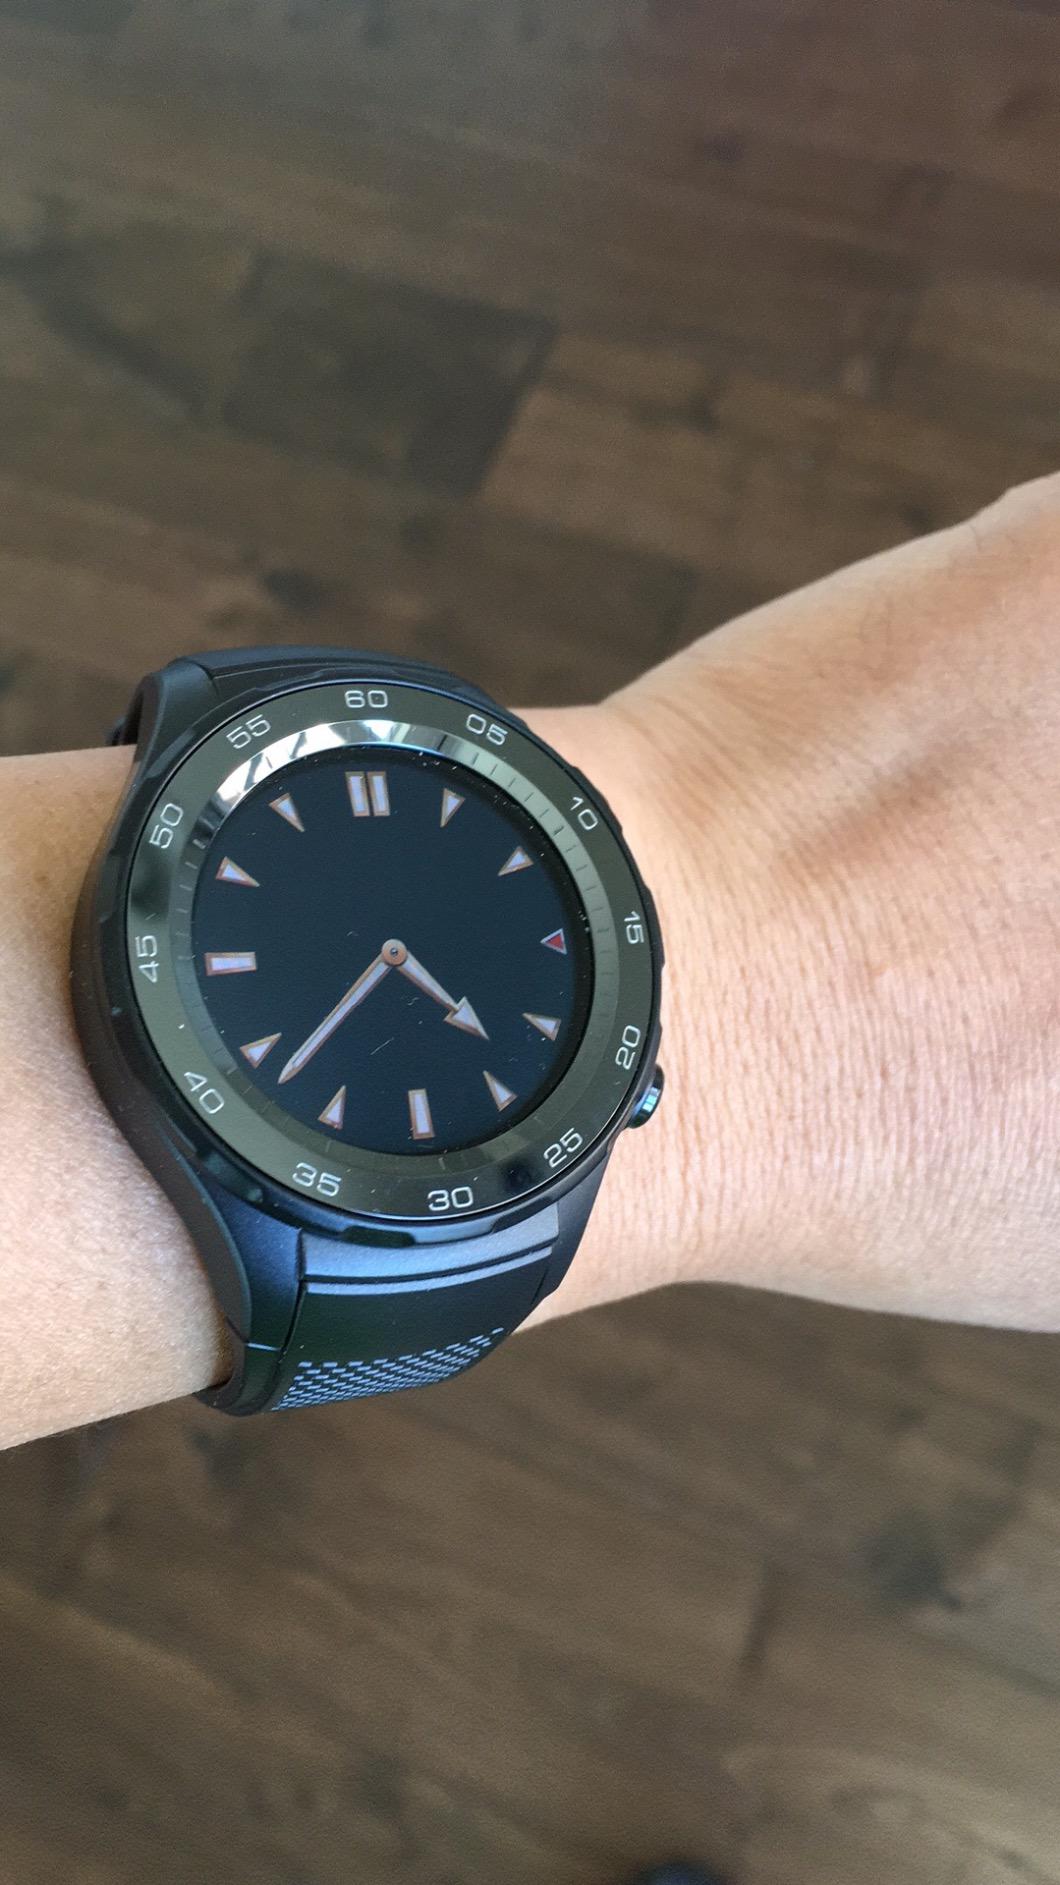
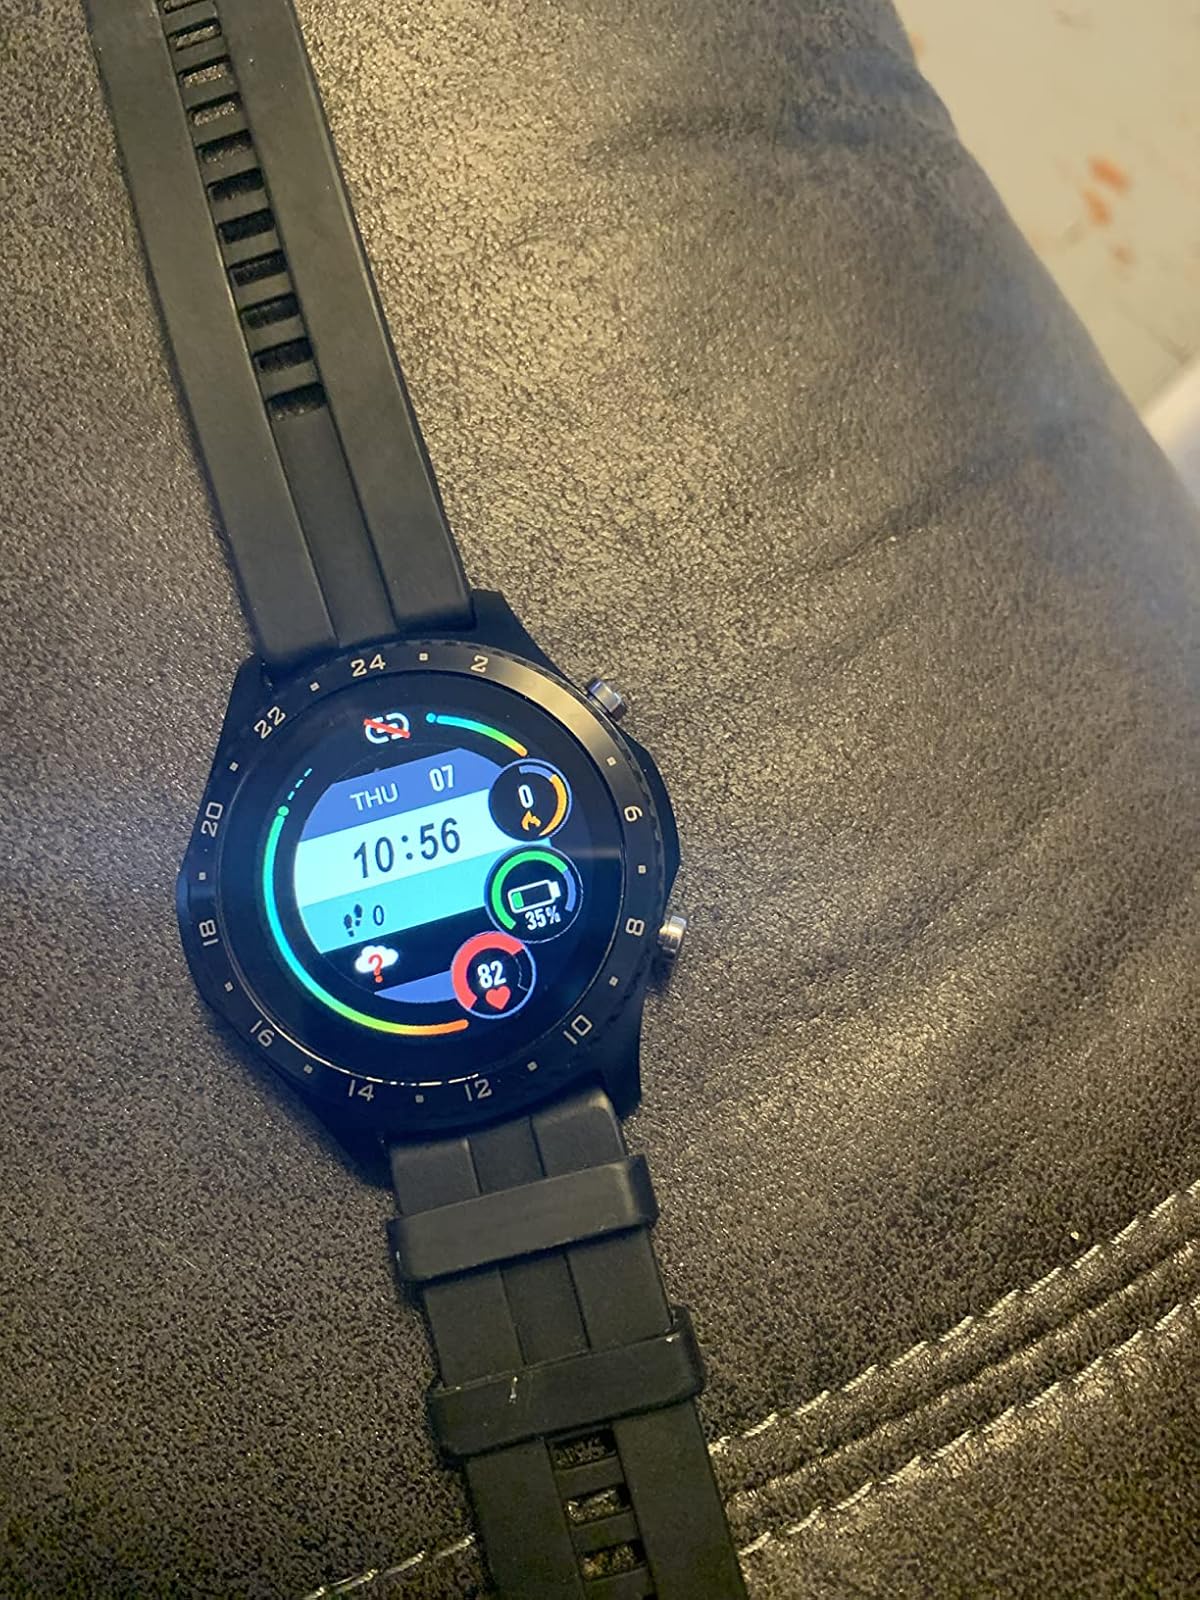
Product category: smartwatch
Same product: no